Describe the emotion expressed in this image:  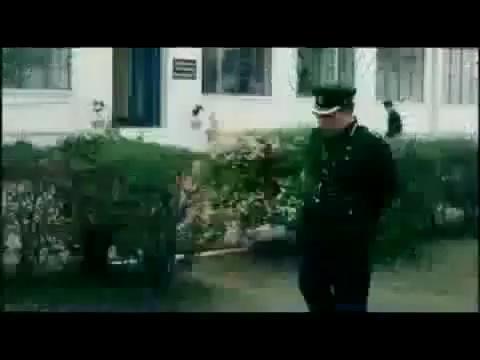
This person displays Suffering, valence and arousal with low intensity.